Main Range National Park

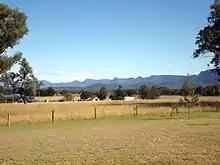
Main Range including Cunninghams Gap viewed from Rosevale, 2015

The park extends from Kangaroo Mountain, near Frazerview, south to Wilsons Peak on the New South Wales border and includes Mount Superbus (1,375 m), South East Queensland’s highest peak.